Dholpur

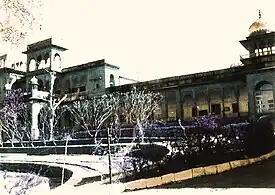
Kesarbagh Palace, now the Dholpur Military School (RJ)

The local language is Rajasthani, Hindi, Brajbhasha. Dholpur is home to Hindu and Jain communities.